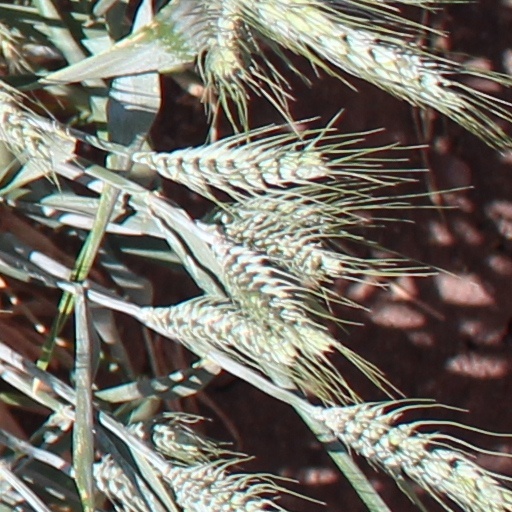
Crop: wheat